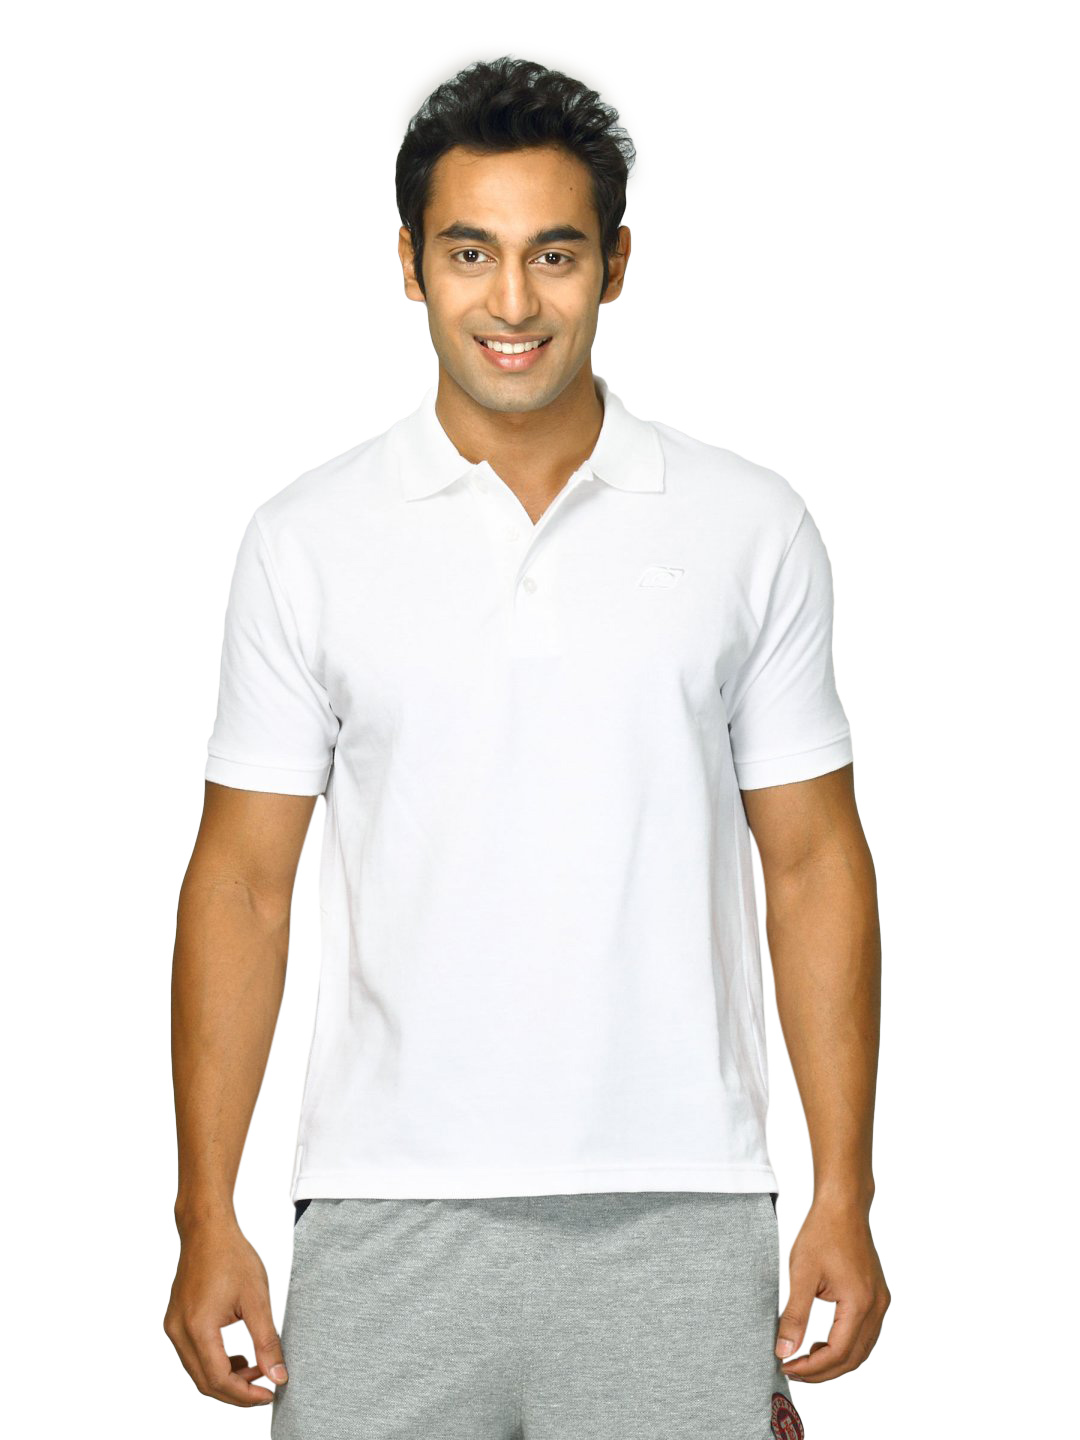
Proline Men White Polo T-shirt
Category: Apparel / Topwear / Tshirts
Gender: Men
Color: White
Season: Summer 2011
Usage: Casual